2012 Roger Federer tennis season

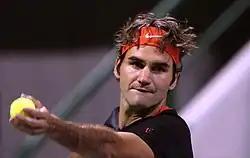
Federer began his 2012 season in Qatar.

Federer began his ATP World Tour season at the Qatar Open, where he was defending his title. After straight-set victories over 2011 finalist Nikolay Davydenko and qualifier Grega Žemlja, Federer won a hard-fought, error-prone match over eighth-seeded Andreas Seppi. Federer was scheduled to play Jo-Wilfried Tsonga in a rematch of the previous year's semifinal, but was forced to withdraw due to a back spasm problem. This marked only the second time in Federer's career (after the 2008 Paris Masters) that he withdrew from a tournament because of injury.